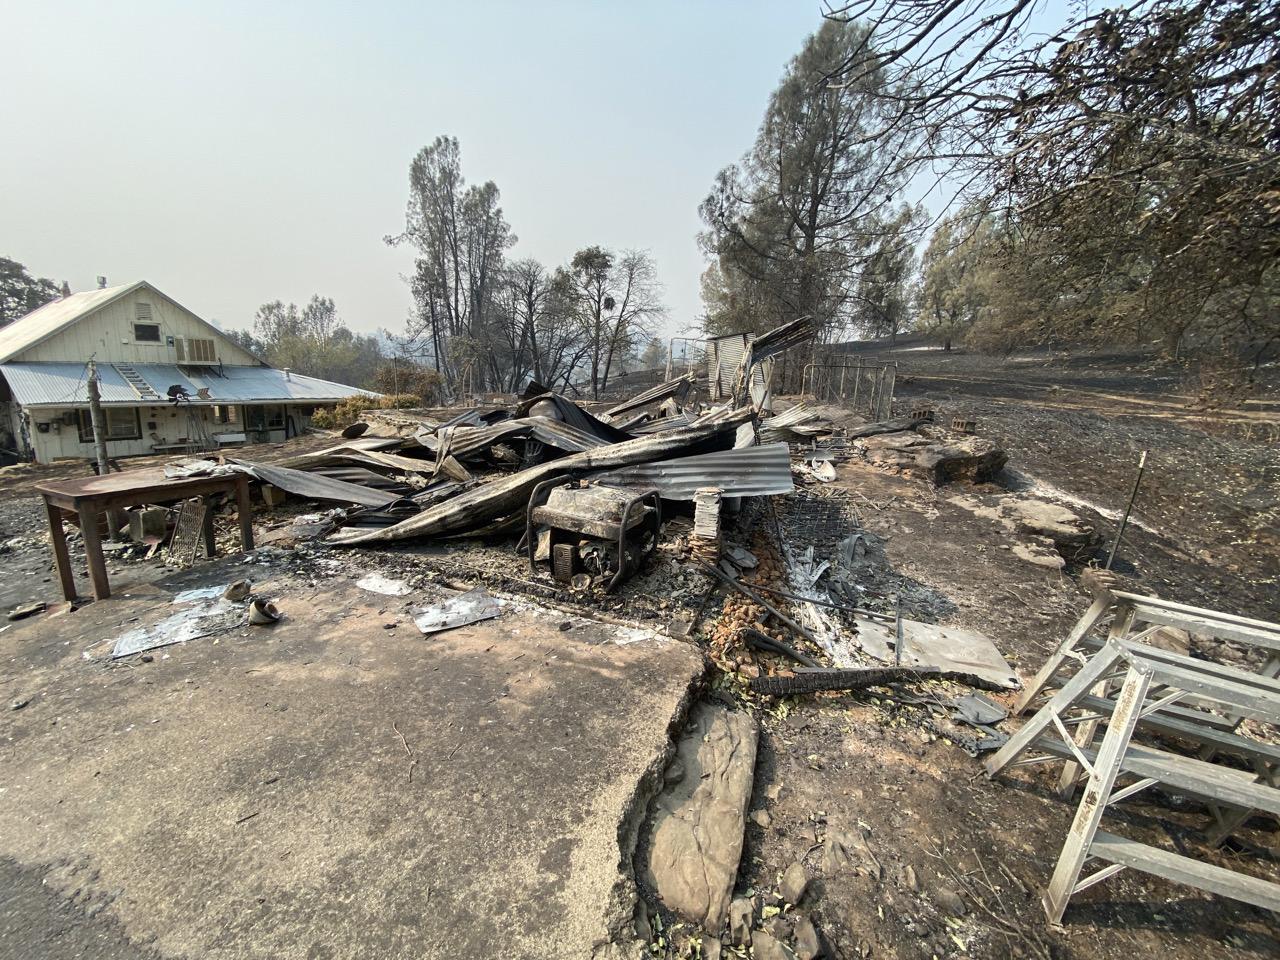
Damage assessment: destroyed